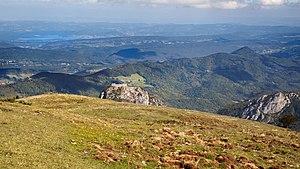
Panorama
Le massif de Tabe est un massif des Pyrénées françaises, situé sur le versant nord de la chaîne, en avant de l'axe principal de celle-ci, dans le département de l'Ariège. Ce massif, véritable chaînon isolé, fait barrage au cours sud-nord naturel de l'Ariège qui dévale vers la plaine, et l'oblige ainsi à s'infléchir vers l'ouest sur une trentaine de kilomètres.